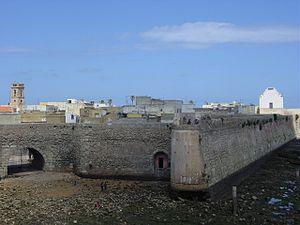
Au Maroc, la définition de la « ville » ou des localités urbaines délimitées sur la base de codes géographiques, propre aux besoins du pays et mise en place par le Haut-Commissariat au plan, est double — administrative et statistique — et sert à déterminer la population urbaine à l'occasion des recensements.